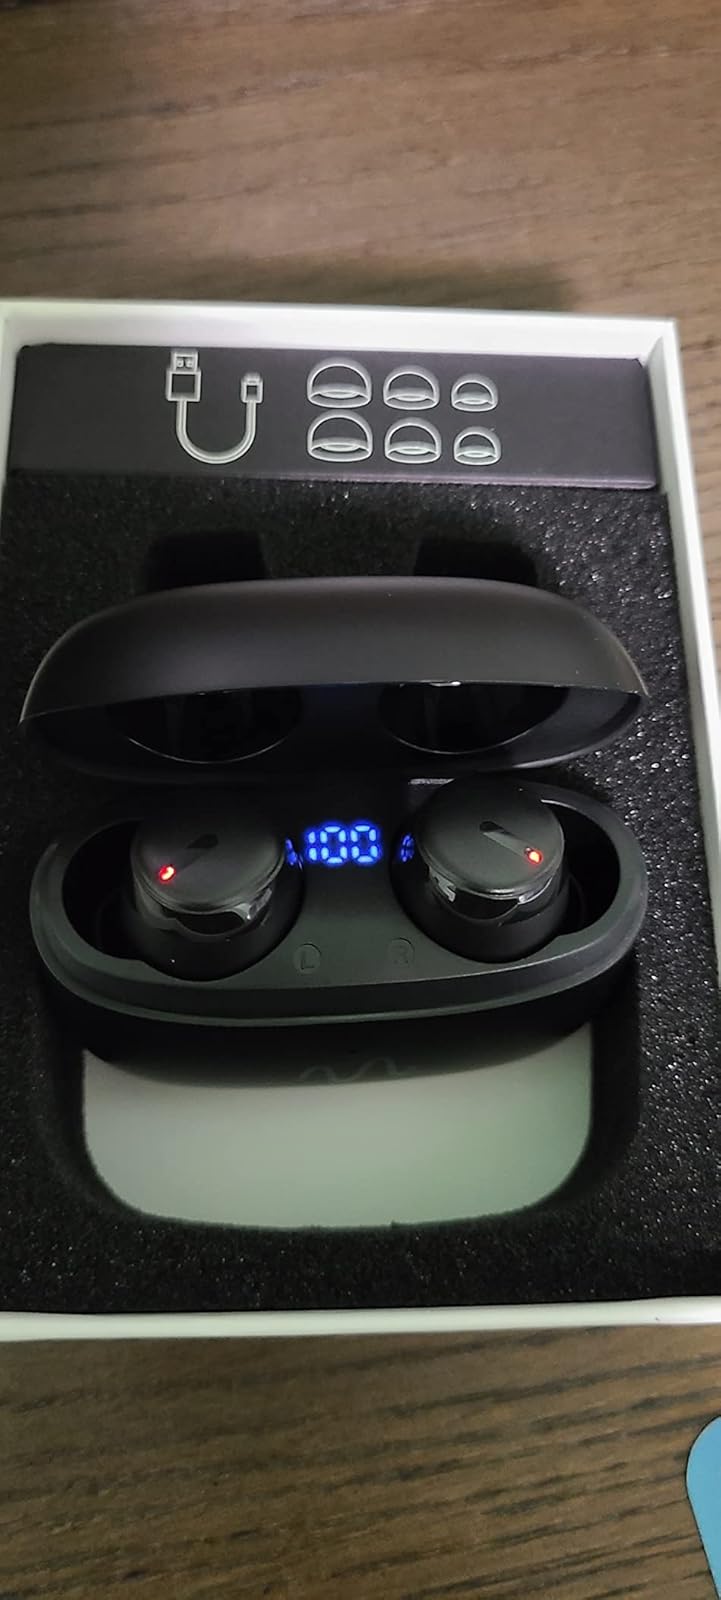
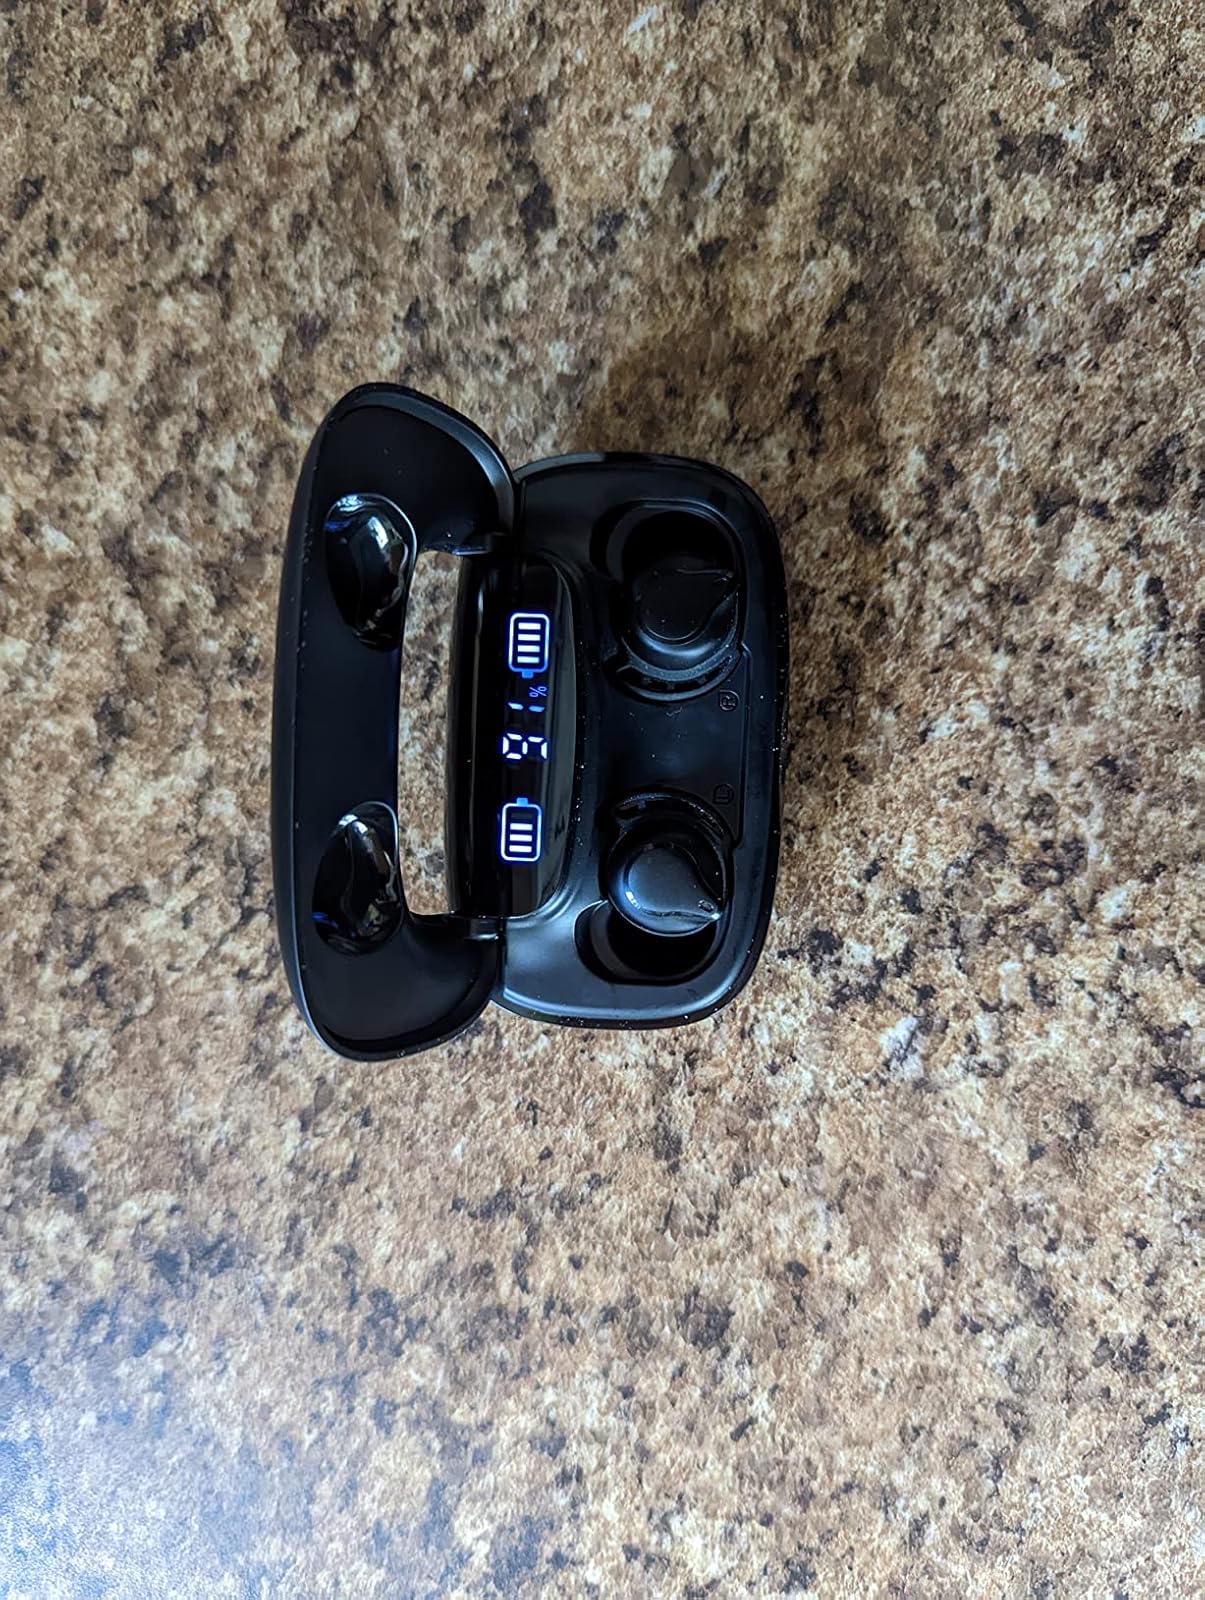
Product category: earbuds
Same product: no